Descartes-class cruiser

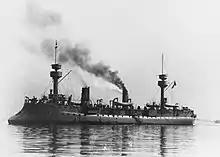
, which provided the basis for the "Descartes" design

In the late 1880s, the Italian (Royal Navy) accelerated construction of ships for its fleet and reorganized the most modern ironclad battleships—the and es—into a fast squadron suitable for offensive operations. These developments provoked a strong response in the French press. The Budget Committee in the French Chamber of Deputies began to press for a "two-power standard" in 1888, which would see the French fleet enlarged to equal the combined Italian and German fleets, then France's two main rivals on the continent. This initially came to nothing, as the supporters of the doctrine called for a fleet largely based on squadrons of torpedo boats to defend the French coasts rather than an expensive fleet of ironclads. This view had significant support in the Chamber of Deputies.